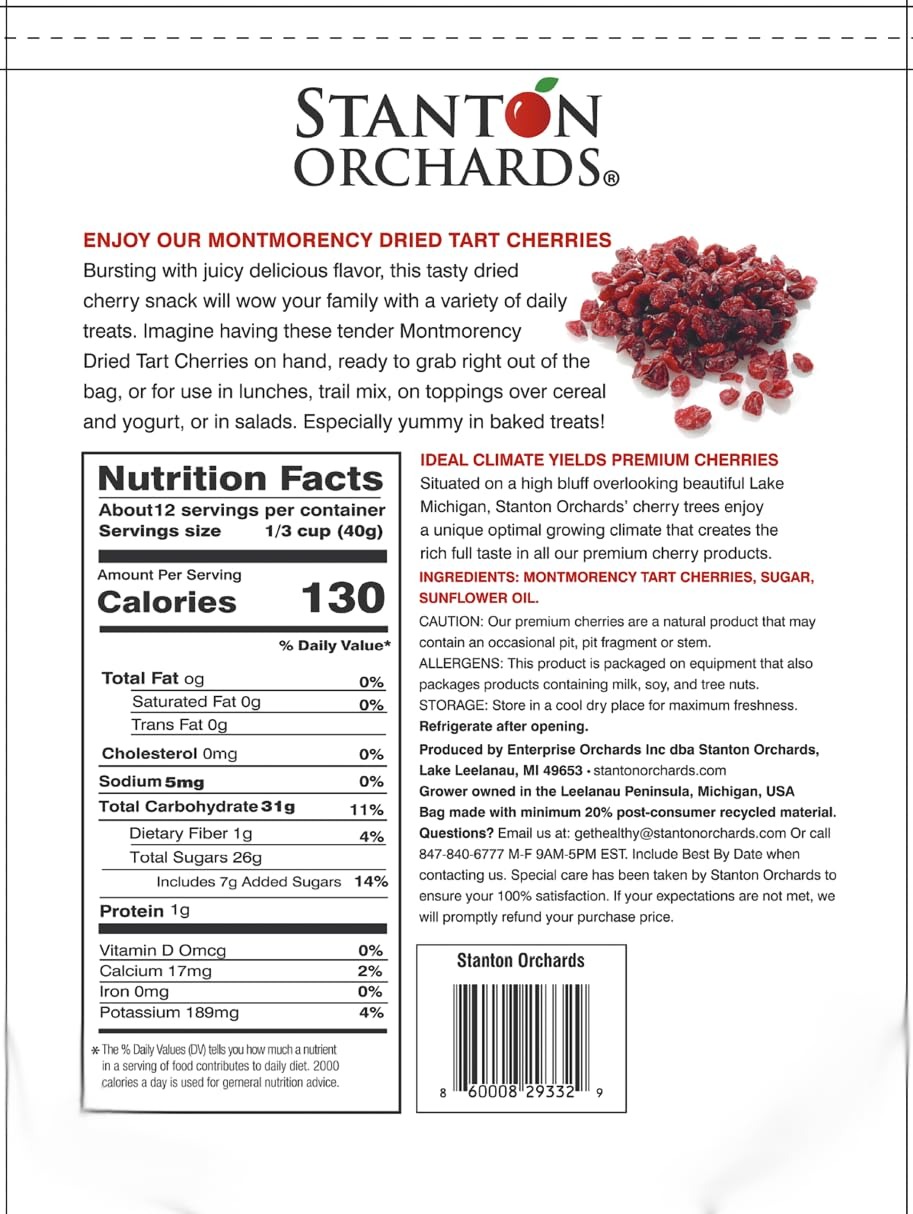
Item Name: Stanton Orchards Dried Tart Cherries | Montmorency Dried Tart Cherries | 16 oz Bag |100% Natural | Delicious Taste | Antioxidant Rich | Gluten-Free | GMO Free | Packed in a Resealable Pouch - 2 Pack
Bullet Point 1: Delicious Dried Cherry Snack Grown in the USA: Indulge in Stanton Orchards rich and juicy Montmorency Dried Tart Cherries, a nutrient-packed snack that’s high in antioxidants. Hand-picked from our Stanton Orchards Farm in Northern Michigan, the fresh plump cherries are dried using specialized methods to preserve their flavor. We then pack them in a 16oz reusable sealed bag making them perfect for your on-the-go snacking.
Bullet Point 2: Supports a Healthy and Active Lifestyle: Montmorency Tart Cherries are well known for their ability to support muscle recovery, joint health, heart health, bone health, and even as an aid in improving sleep. They’re Gluten-Free, GMO-Free, and No Preservatives! These dried cherries make it easy for you and your family to recharge your healthy habits wherever you go.
Bullet Point 3: Quick Access Snack in Resealable Pouch: Convenient resealable pouch for when you’re on the go. Easily take it with you anywhere, to the office or school, on a hike or road trip with the family. A hassle-free way to enjoy dried tart cherries anytime.
Bullet Point 4: Ways To Enjoy Dried Tart Cherries Snack: Mix them in your trail mix, home recipes, hot cereals, salads, confections, or baked goods. Also, grab by the handful to pop in your mouth for a healthy snack!
Bullet Point 5: Trusted Source: Sustaining best practices and eco-conscious farming for over 60 years, Stanton Orchards is one of the most respected cherry farmers in Cherry Country in Northern Michigan. Its primary products, a 16 oz and 32 oz Tart Cherry Concentrate, have been consistently revered by consumers, retailers, and online sales outlets for many years. Our farm is verified by MAEAP – Michigan Agriculture Environmental Assurance Program.
Value: 2.0
Unit: Count

Price: 34.95